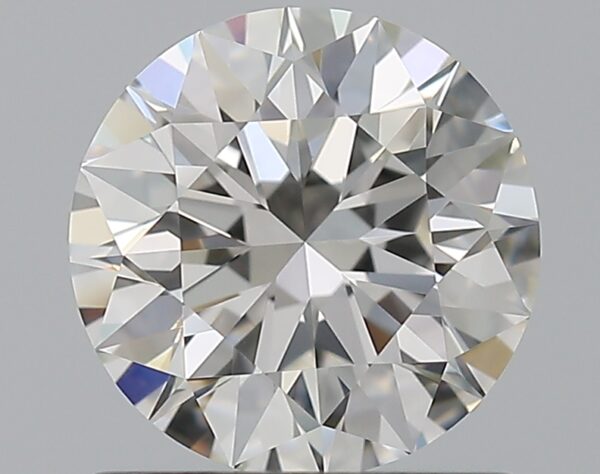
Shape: round
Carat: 1.02
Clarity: VVS1
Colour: G
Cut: EX
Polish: EX
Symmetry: EX
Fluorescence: F
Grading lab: GIA
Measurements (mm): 6.47 x 6.5 x 4.04